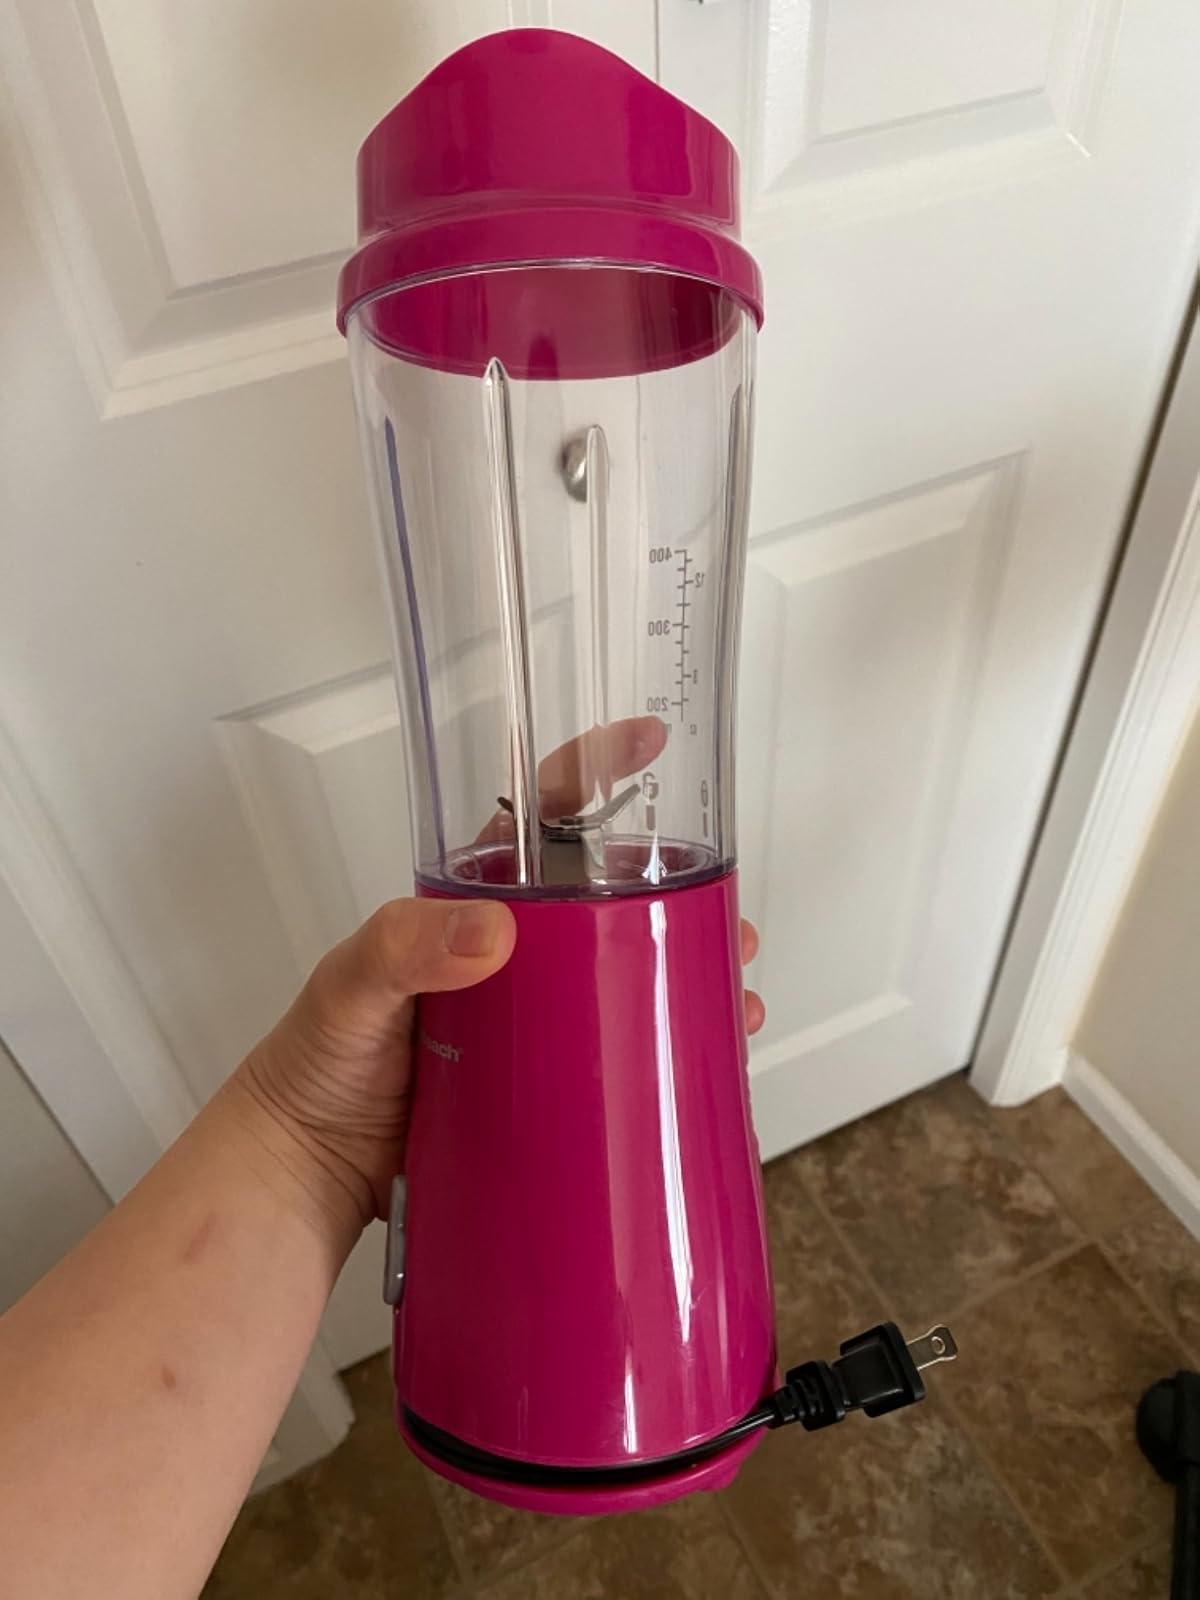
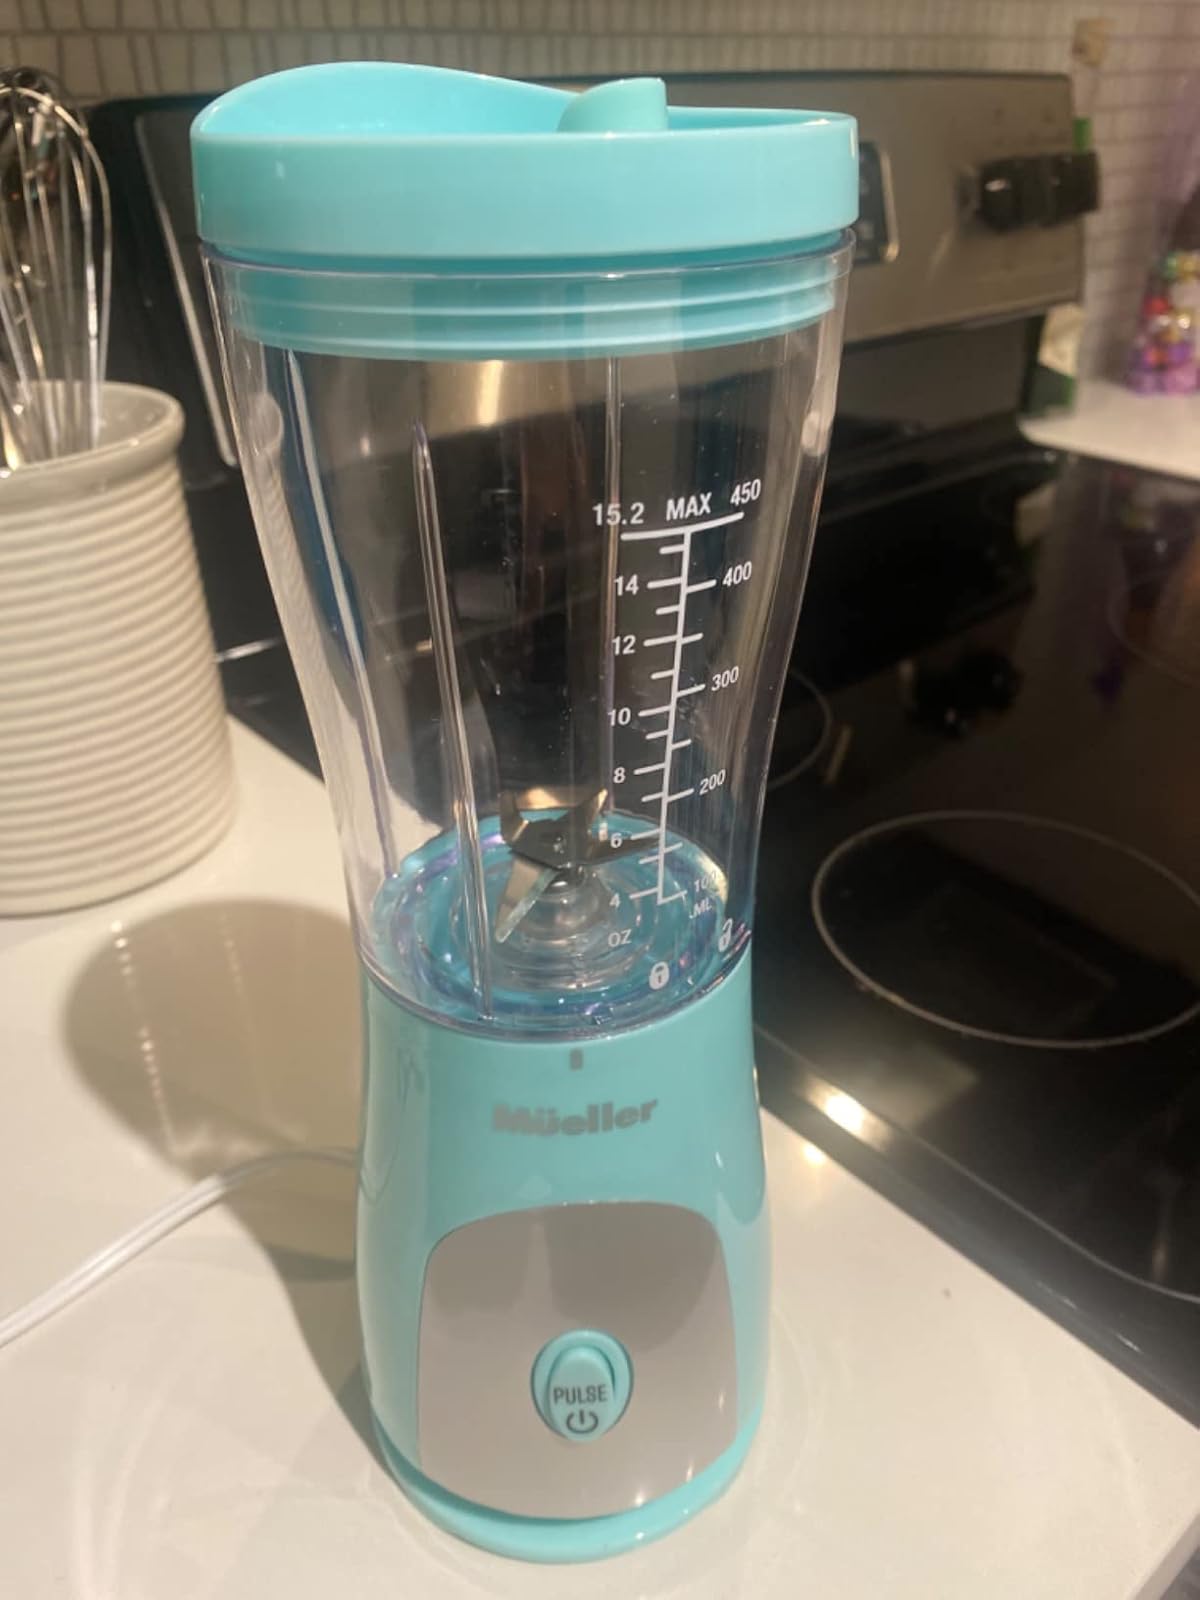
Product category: items_blender
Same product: no